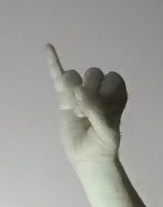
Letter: meem